Minuscule 544

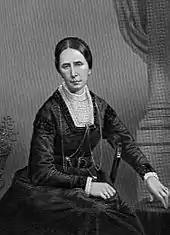
The Lady Burdett-Coutts

It was added to the list of New Testament manuscripts by scholars Scrivener and Caspar René Gregory. Gregory saw it in 1883.